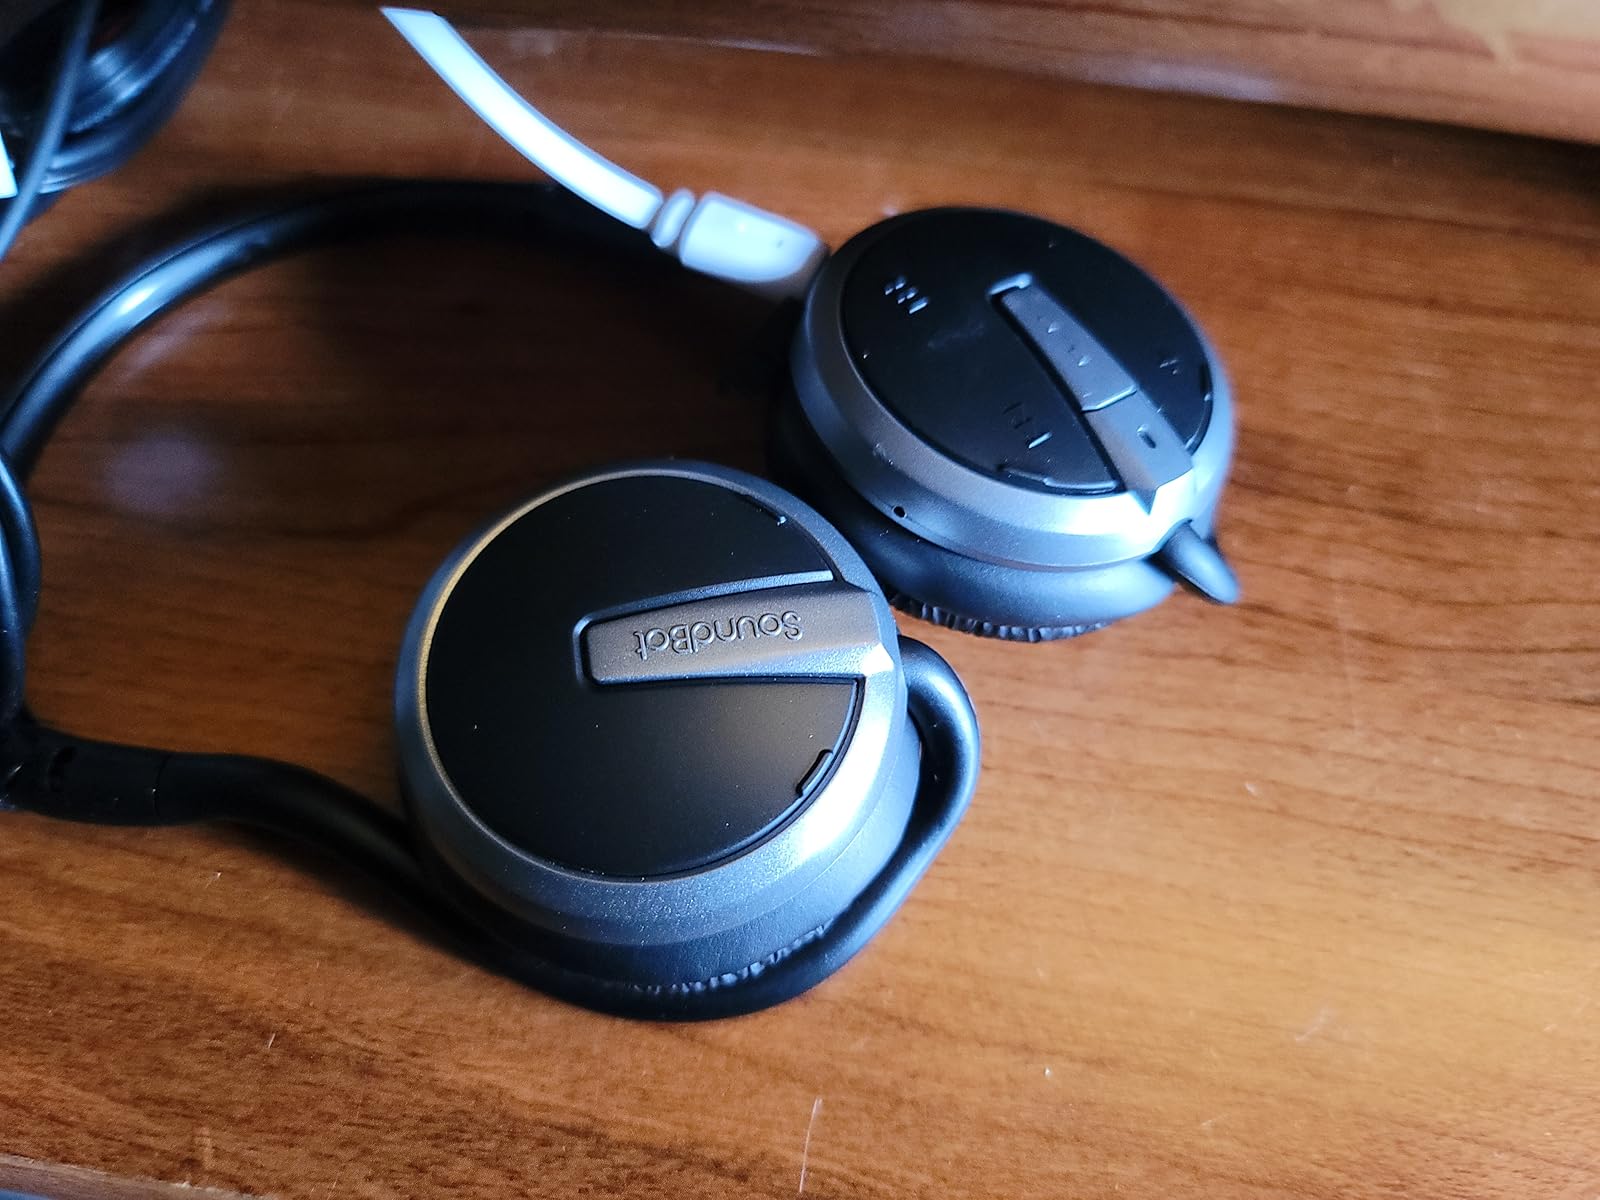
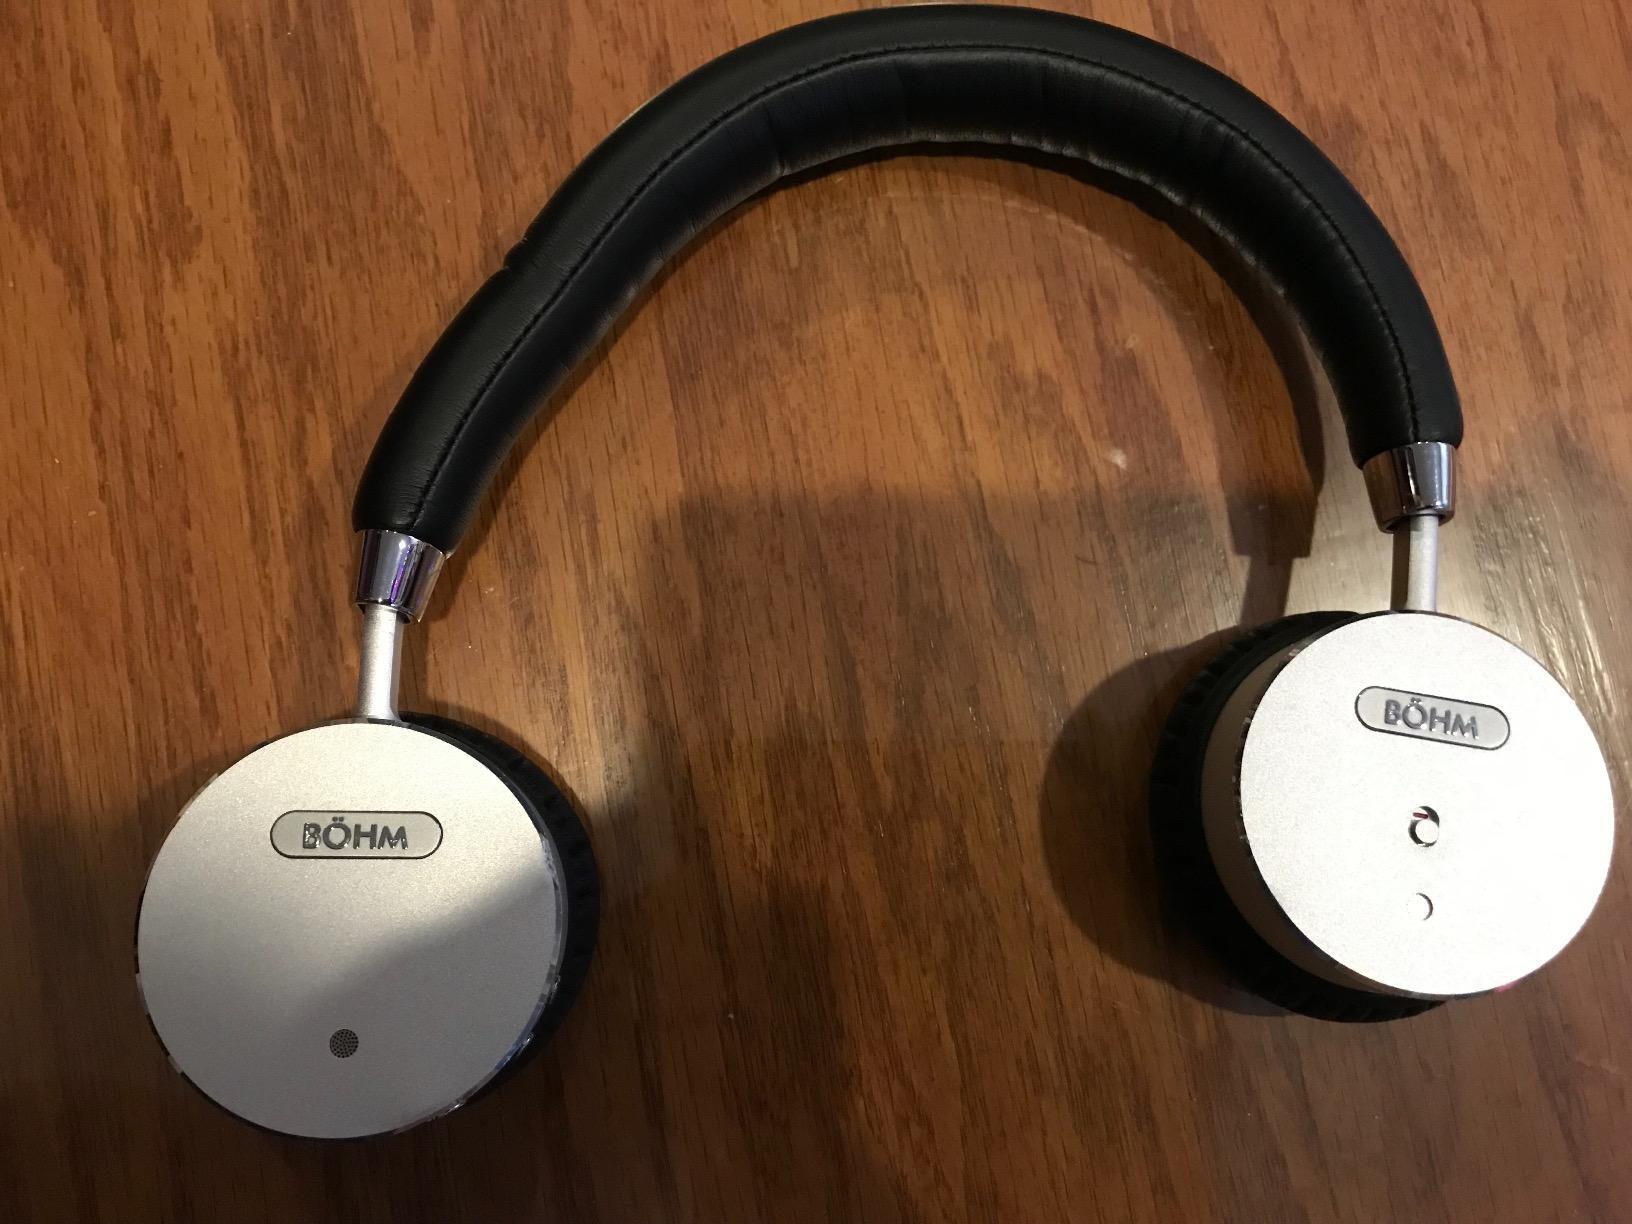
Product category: headphones
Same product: no